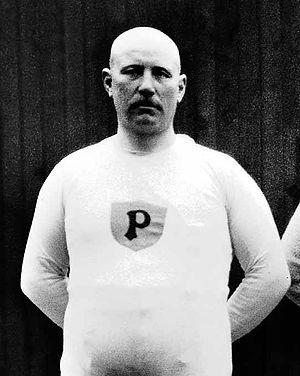
Arvid Andersson est un tireur à la corde suédois. Il a participé aux Jeux olympiques de 1912 avec l'équipe de la police de Stockholm de tir à la corde, qui remporta la médaille d'or.